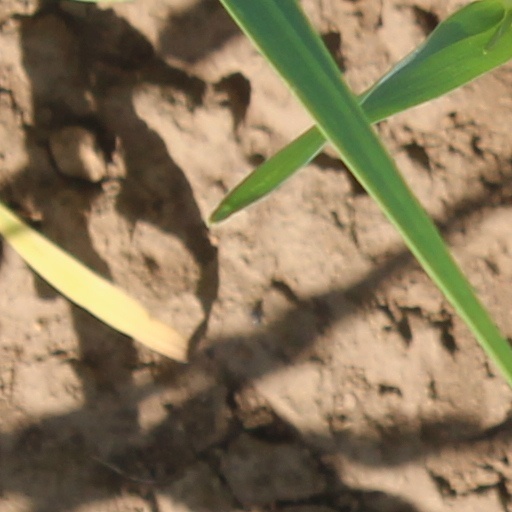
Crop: wheat